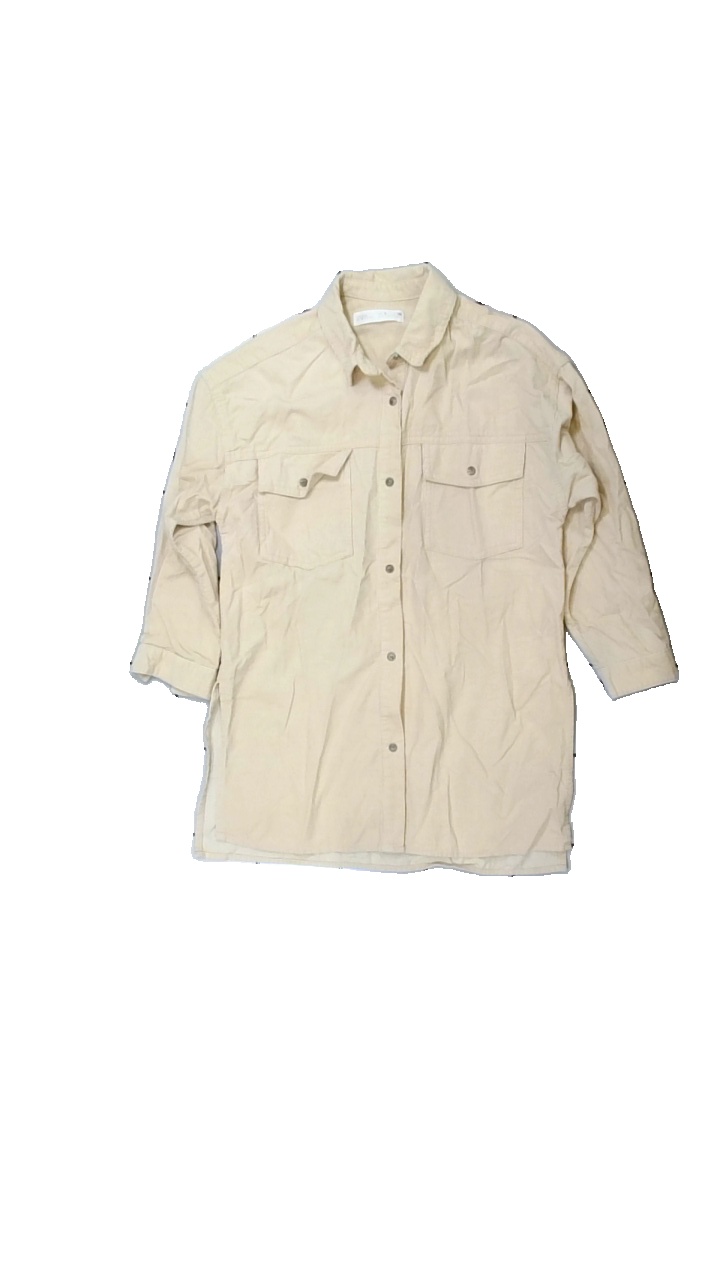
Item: Shirt (Children)
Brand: Zara
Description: beige manchester skjorta
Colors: Beige
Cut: Regular
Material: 100% cotton
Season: All
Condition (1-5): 5
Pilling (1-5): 5
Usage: Reuse
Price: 50-100